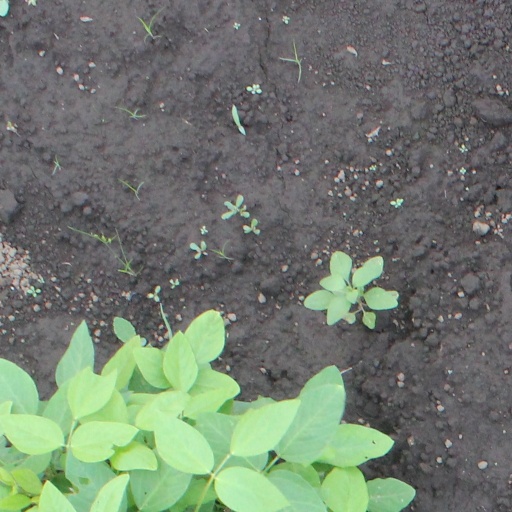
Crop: soybean